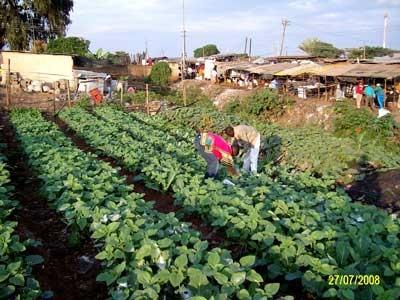
Wakulima wawili wakiwa katika shamba dogo lililopandwa mazao mbele ya nyumba au makazi ya watu wakiwa wanakagua mazao hayo kama yapo tayari kwa ajili ya uvunaji.